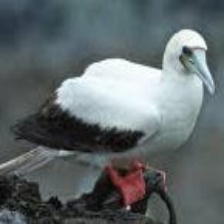
Species: ABBOTTS BOOBY
Scientific name: PAPASULA ABBOTTI